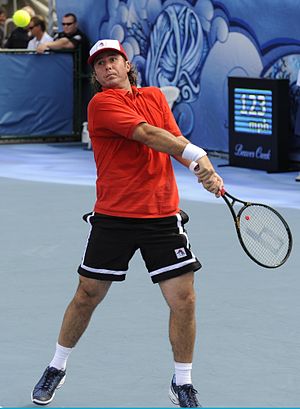
Vincent Spadea
Vincent Spadea er en amerikansk tennisspiller, der blev professionel i 1993. Han har igennem sin karriere vundet 1 single- og 3 doubletitler, og hans højeste placering på ATP's verdensrangliste er en 18. plads, som han opnåede i februar 2005.